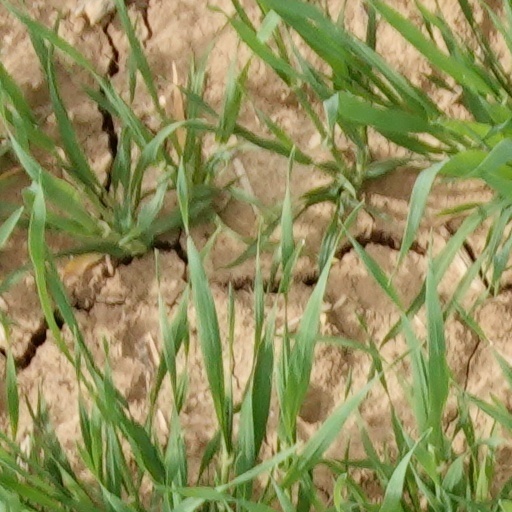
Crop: wheat